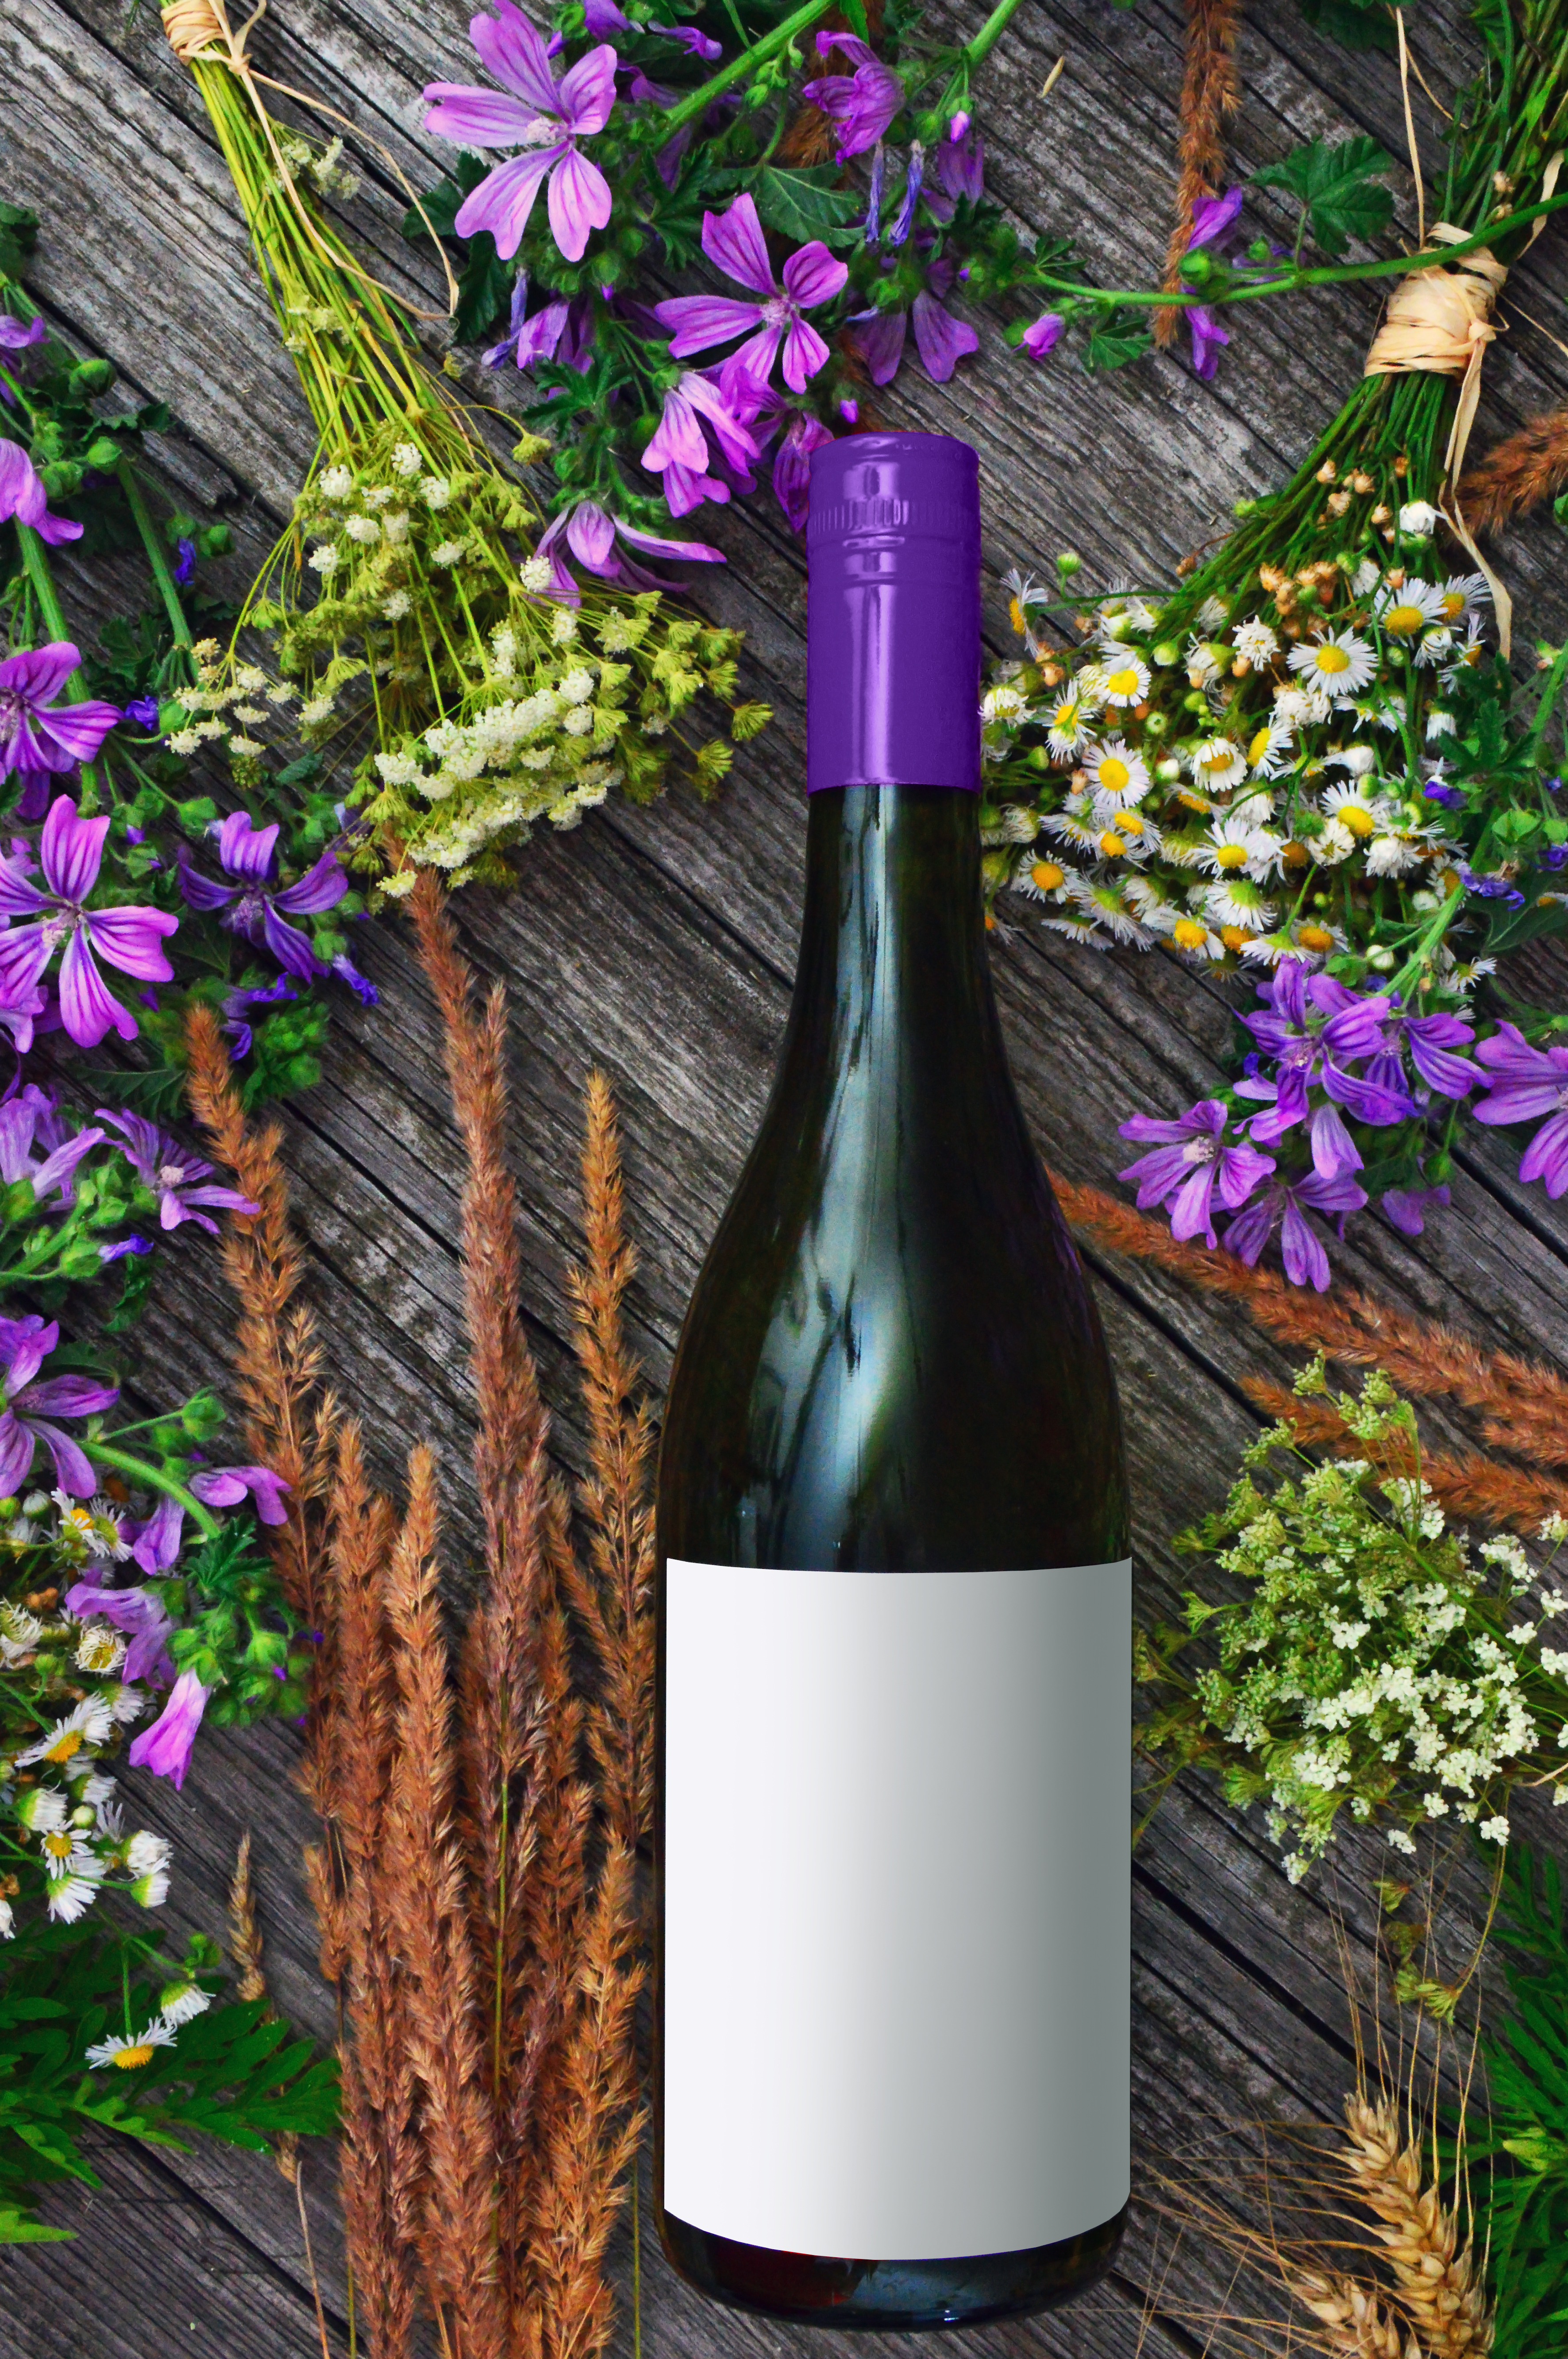
white, old, background, wooden, bouquet, vase, life, beautiful, nature, still, beauty, green, color, summer, decoration, natural, flower, plant, floral, flora, flowers, vintage, wall, fresh, colorful, purple, bottle, wine bottle, glass bottle, drinkware, wine